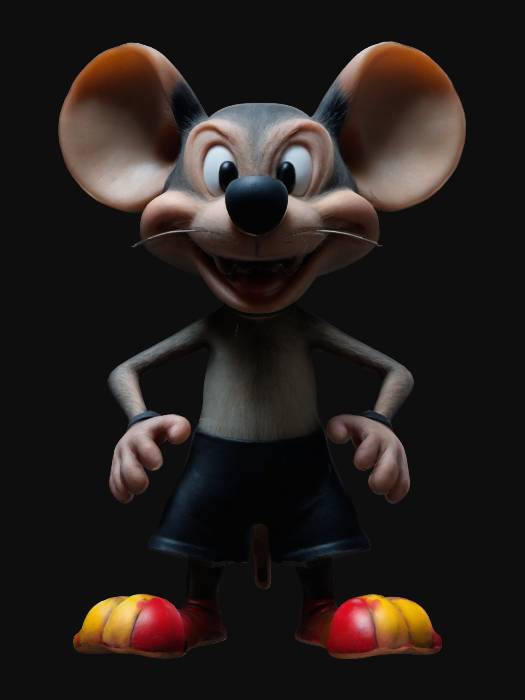
미적 점수 (1~10점): 8